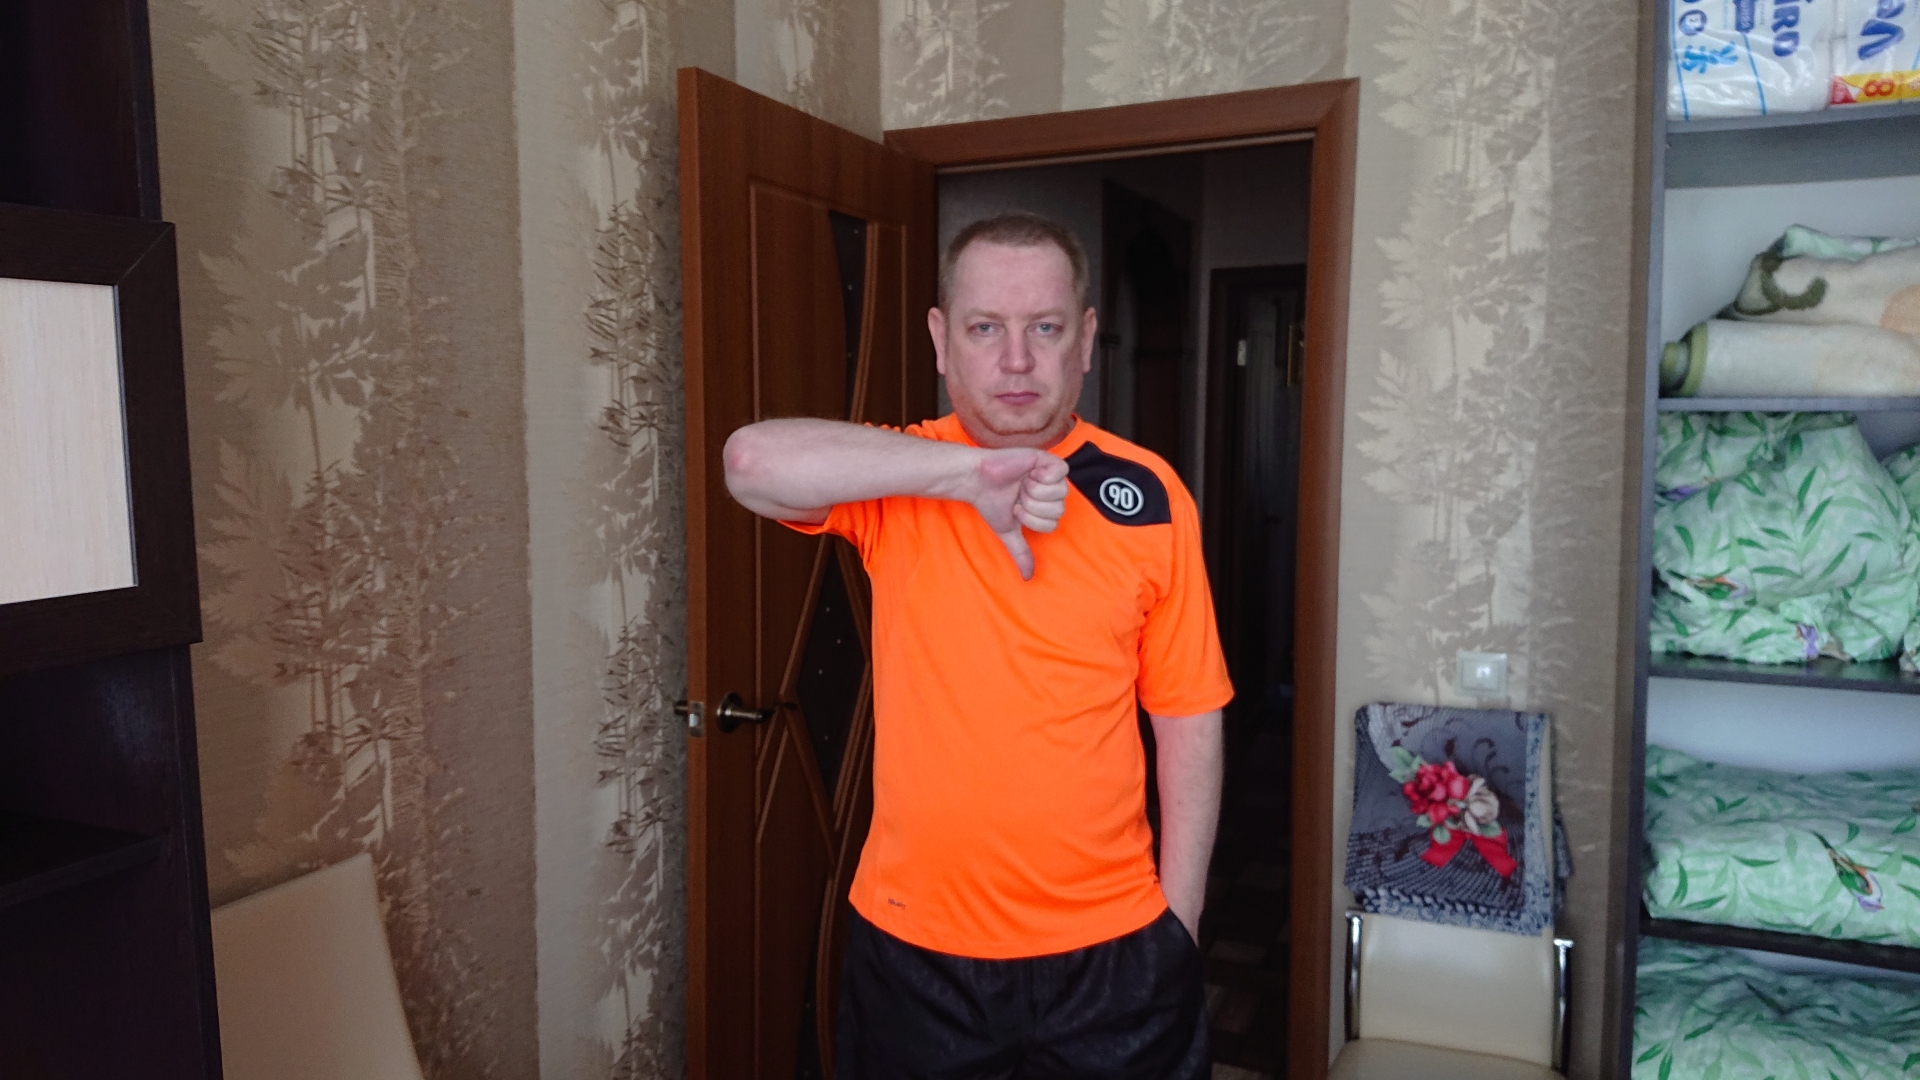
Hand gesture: dislike